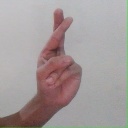
अक्षर: र